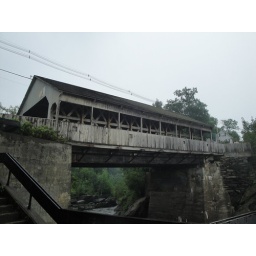
It crossed the span of the river that is seen in the pictures of The Simon Pearce Glass factory.